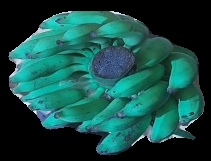
Variety: elakki-bale
Grade: grade3